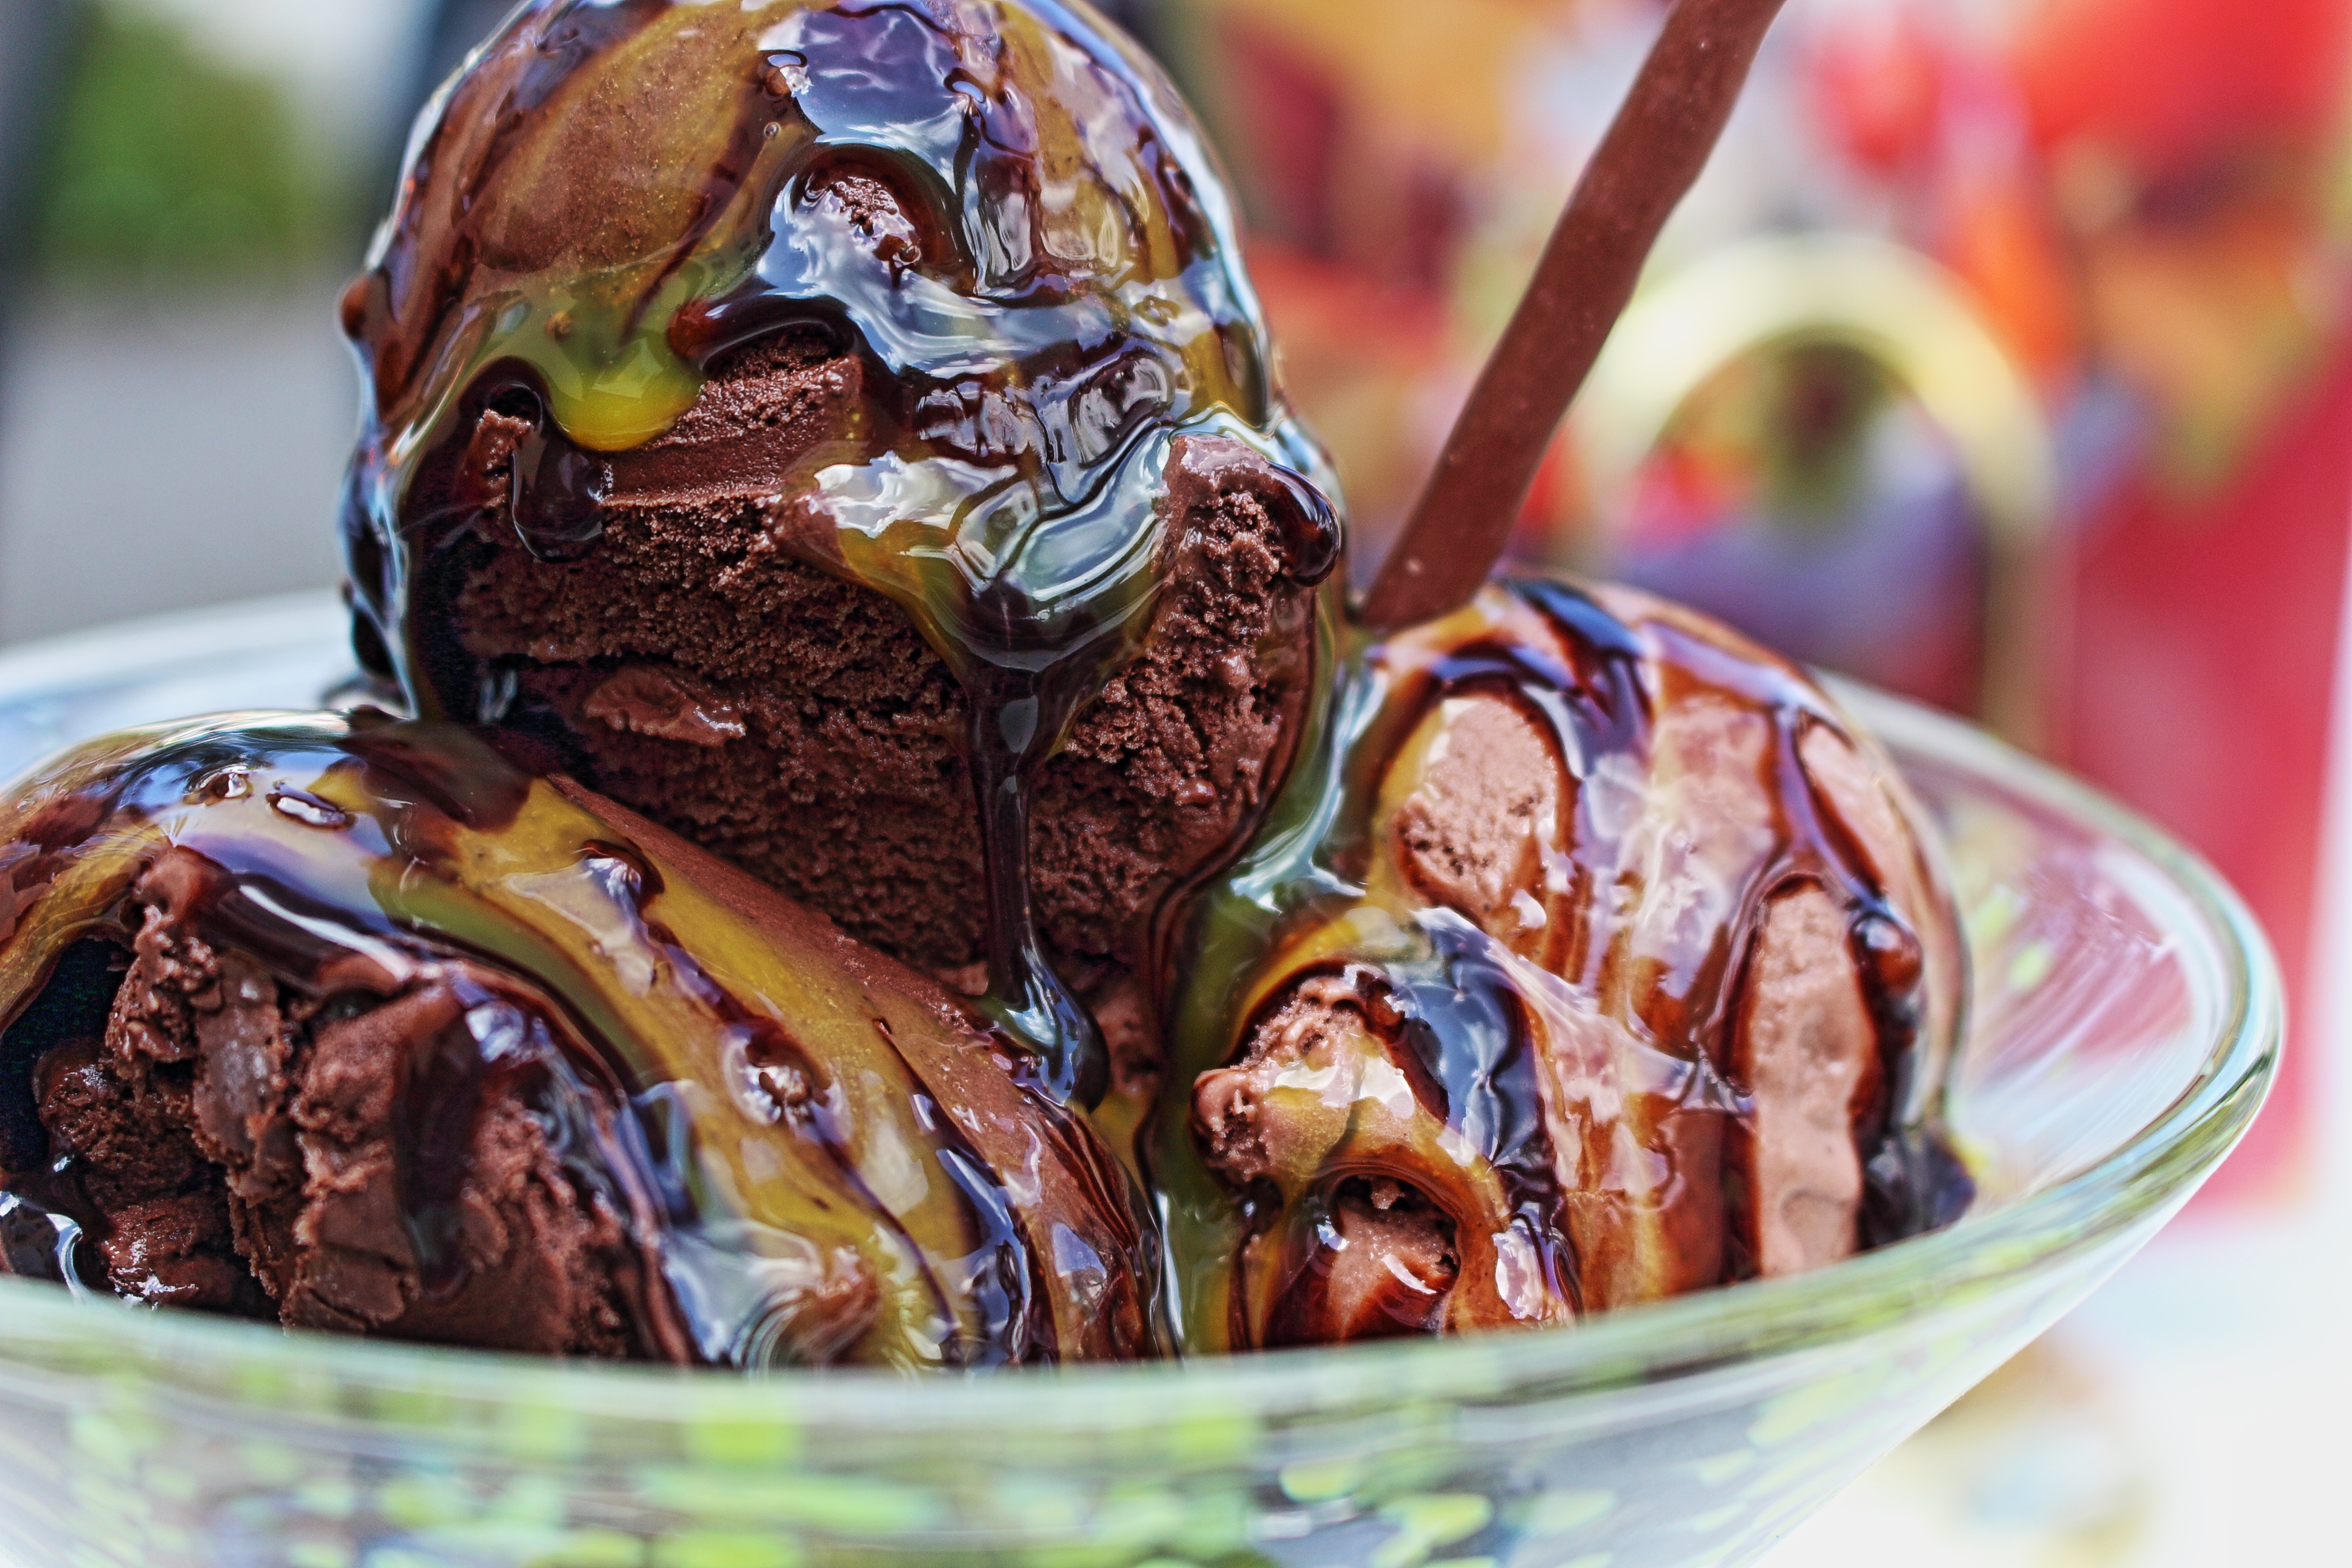
sweet, summer, ice, decoration, dish, food, produce, chocolate, ice cream, dessert, eat, delicious, sweet dish, sweetness, benefit from, nibble, ice cream sundae, feasting, ice cream flavors, sundae, chocolate ice cream, chocolate brownie, schokobecher